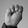
ASL letter: M